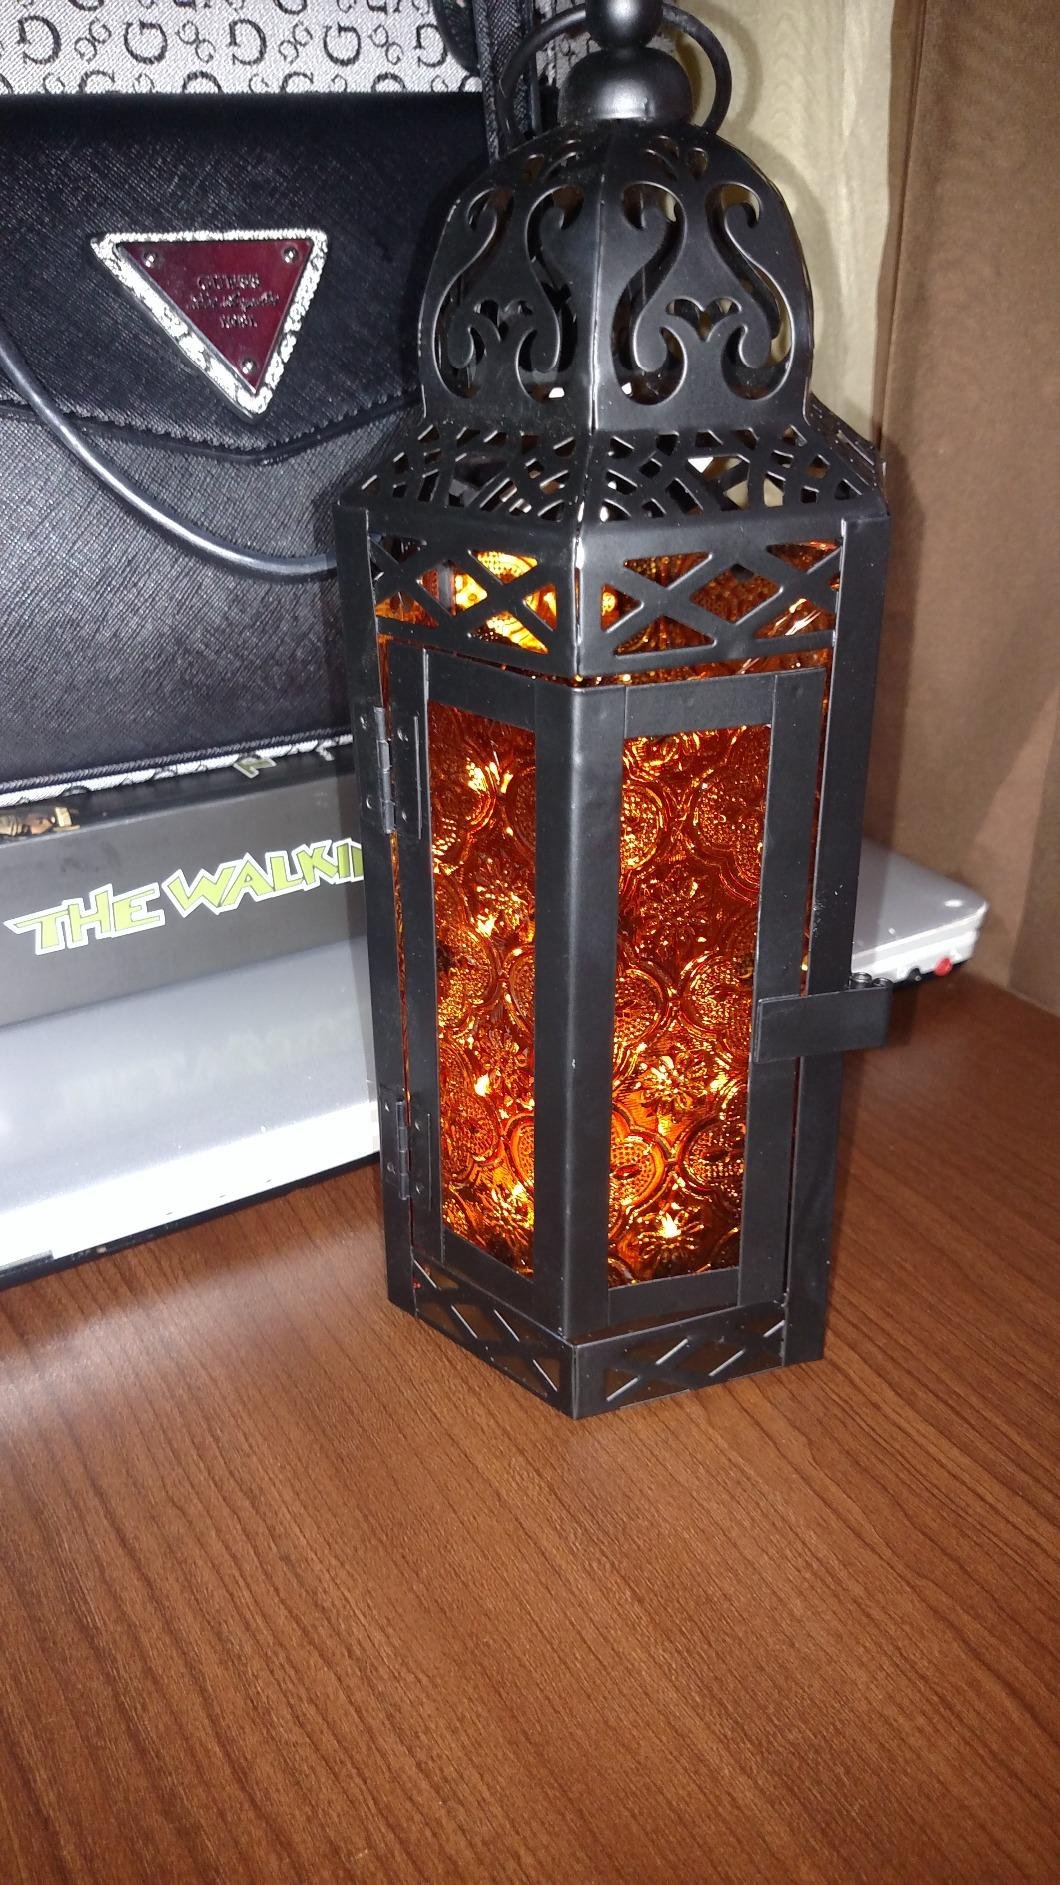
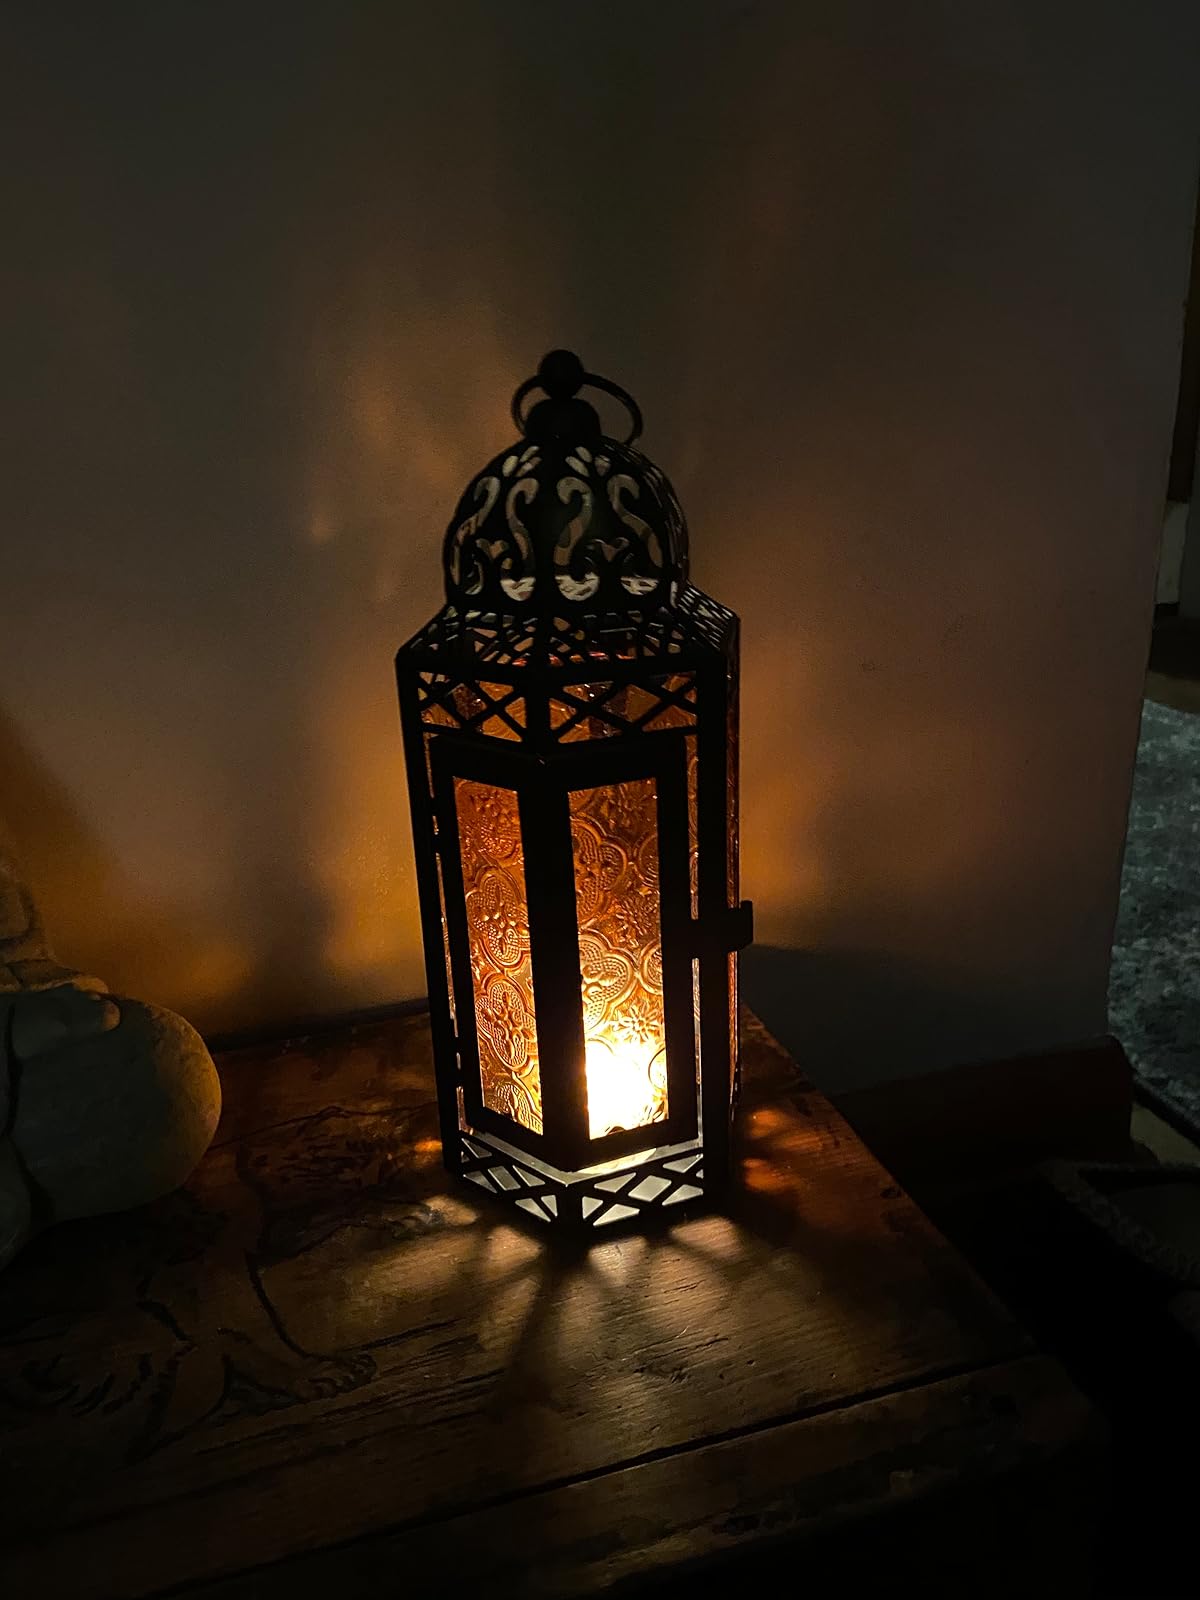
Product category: lantern
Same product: yes